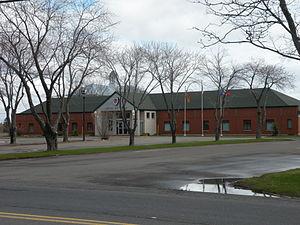
L'hôtel de ville de Tracadie-Sheila.
Tracadie-Sheila est une ancienne municipalité canadienne du comté de Gloucester, dans le Nord-Est du Nouveau-Brunswick. Elle est née, le 1ᵉʳ janvier 1992, de la fusion de la ville de Tracadie et du village de Sheila et de l'annexion de certains territoires non organisés limitrophes. Elle est toutefois dissoute le 1ᵉʳ juillet 2014 et divisée en deux quartiers de la nouvelle municipalité régionale de Tracadie. Tracadie-Sheila est un centre de services pour les localités environnantes et même pour l'ensemble de la Péninsule acadienne, avec notamment son hôpital. La ville connaît une croissance économique et démographique importante.